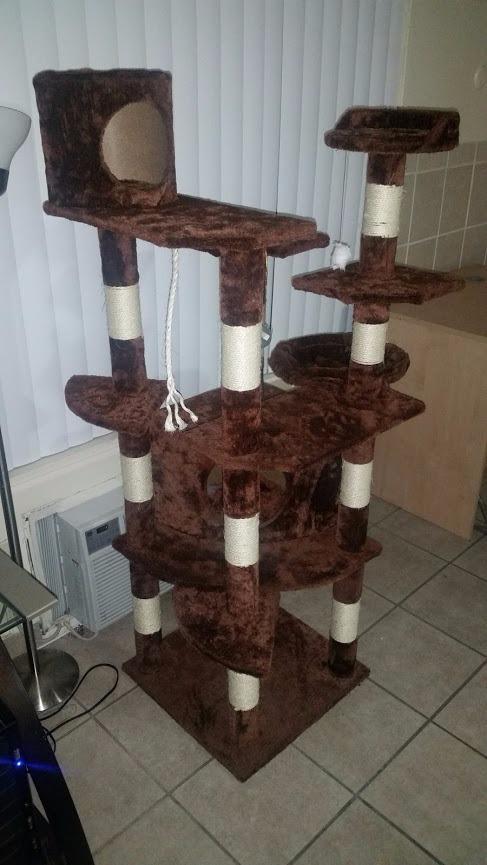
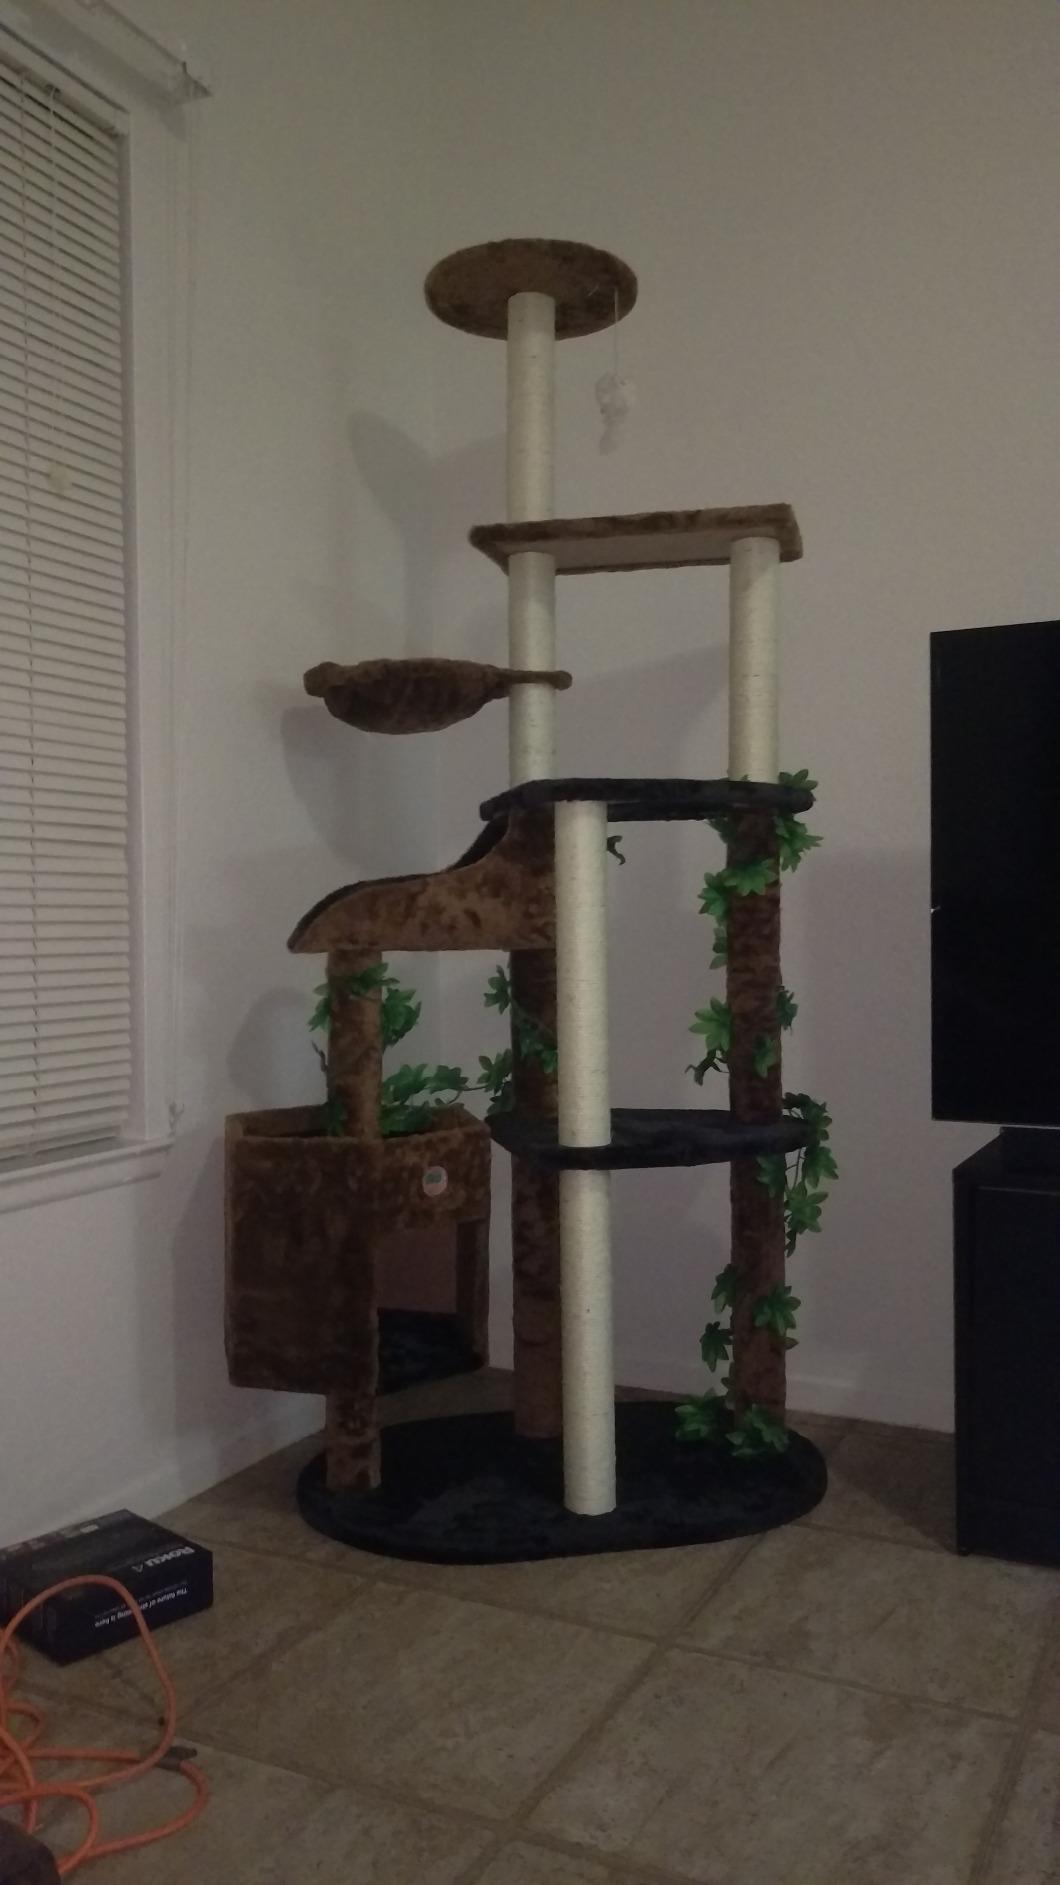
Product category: items_cat tree
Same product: no